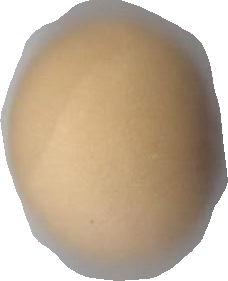
Variety: Dega